The Defence (TV series)

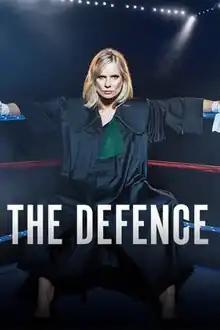

The Defence (also known as The Disappearance) is a Polish crime drama television series based on the "Chyłka" book series by Remigiusz Mróz. It aired on TVN and Player from 26 December 2018 to 4 January 2022.